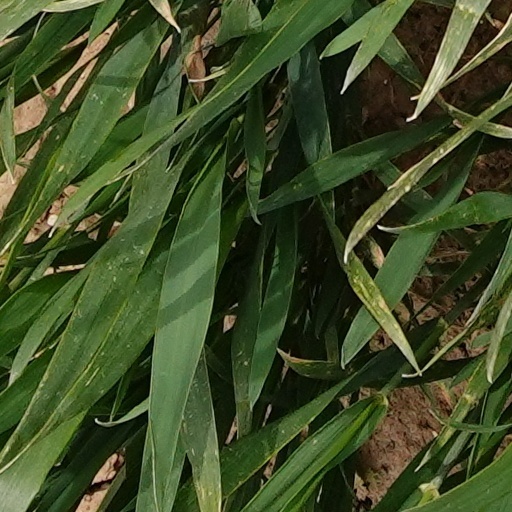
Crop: wheat